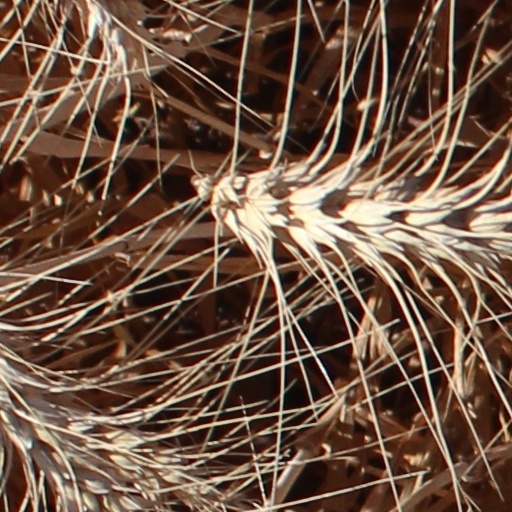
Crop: wheat